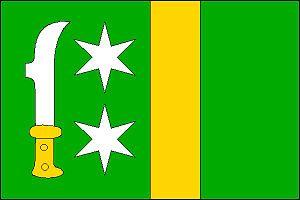
Lužice est une commune du district de Hodonín, dans la région de Moravie-du-Sud, en Tchéquie. Sa population s'élevait à 2 933 habitants en 2017.